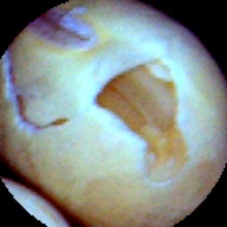
Label: Skin-damaged